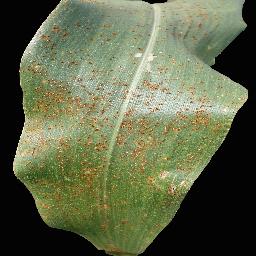
Label: Corn___Common_rust